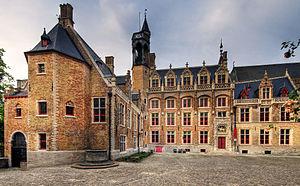
Le musée Gruuthuse est un musée situé dans la ville belge de Bruges, situé dans un ancien hôtel particulier du XVᵉ siècle des Seigneurs de Gruuthuse, et possède la collection la plus variée des arts appliqués ou arts décoratifs de Bruges du XIIIᵉ au XIXᵉ siècle.